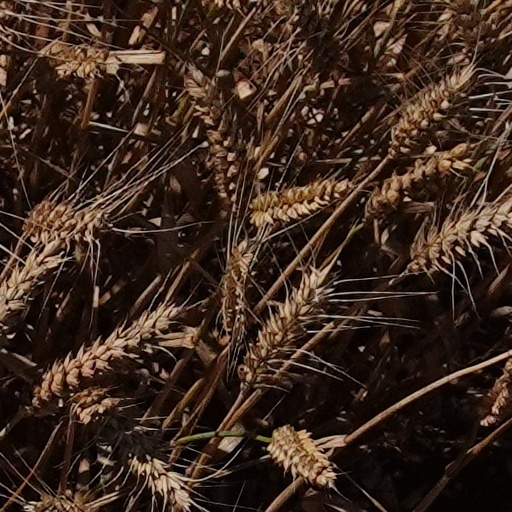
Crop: wheat